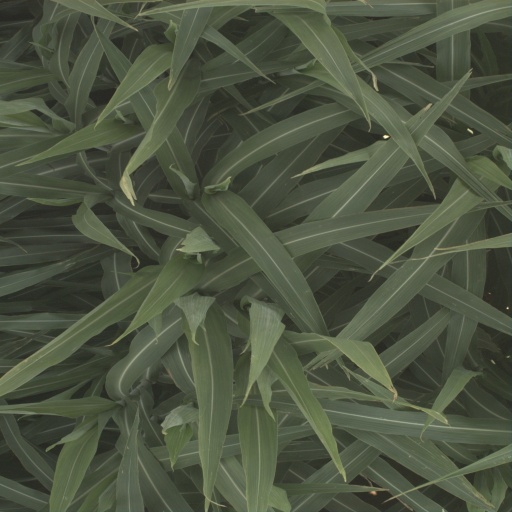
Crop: sorghum